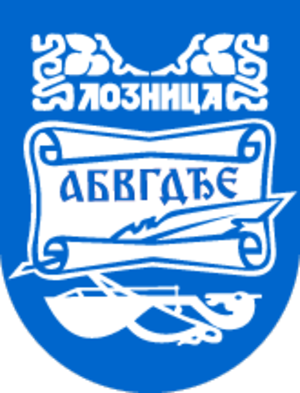
Les villes de Serbie sont définies par l'Institut de statistiques de la République de Serbie, qui répartit les localités en « localités urbaines »
Loznica prononcé en français : /lɔznitsa/ est une ville de Serbie située dans le district de Mačva. Au recensement de 2011, la ville intra muros comptait 18 714 habitants et le territoire dont elle est le centre, appelé Ville de Loznica, 78 788.